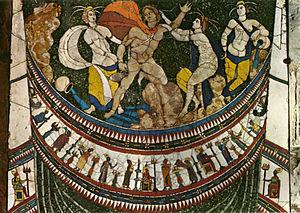
Panneau en opus sectile représentant le rapt d'Hylas par les nymphes. Œuvre romaine, première moitié du IVe siècle ap. J.-C. Provenance
L'opus sectile est une technique artistique ancienne qui utilise des marbres taillés pour la décoration de pavages et de marqueteries.